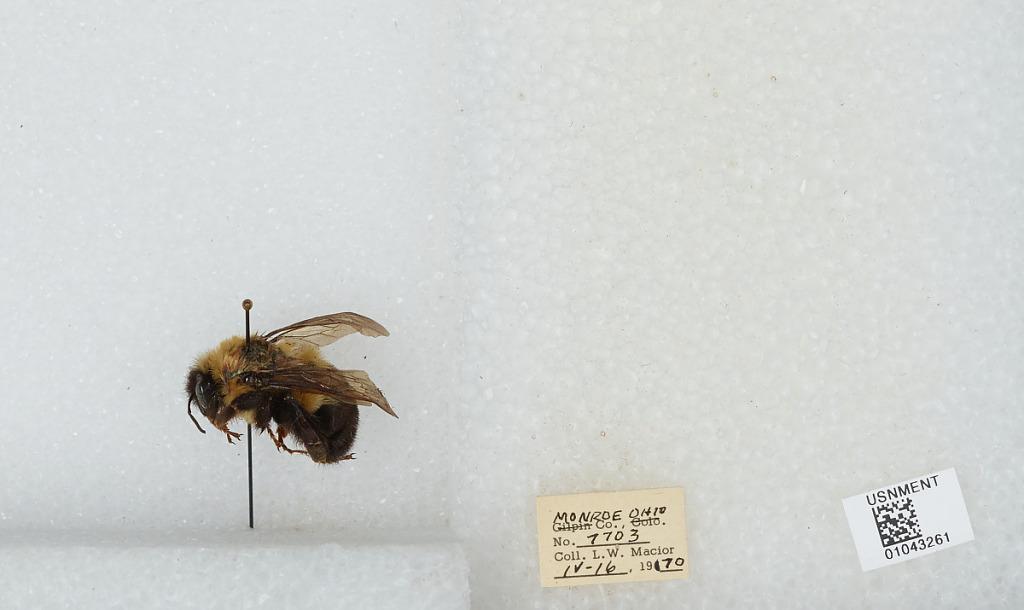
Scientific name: Bombus (Pyrobombus) bimaculatus Cresson
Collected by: L. Macior
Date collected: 1970-4-16
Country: United States
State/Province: Ohio
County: Monroe
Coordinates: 39.73, -81.08